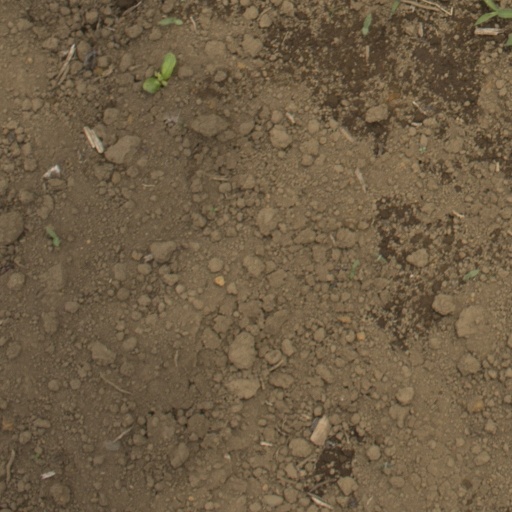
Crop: Jerusalem artichoke